Vjenceslav Richter

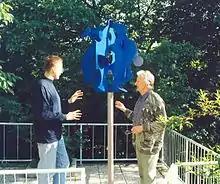
Vjenceslav Richter (right) and art critic Ante Vranković on the terrace of Richter's home in Zagreb, spring 2000.

Vjenceslav Richter (8 April 1917 – 2 December 2002) was a Croatian architect. He was also known for his work in the fields of urbanism, sculpture, graphic arts, painting, and stage design.